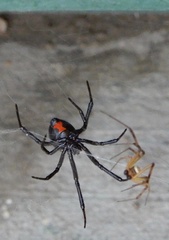
Species: Lactrodectus_hesperus